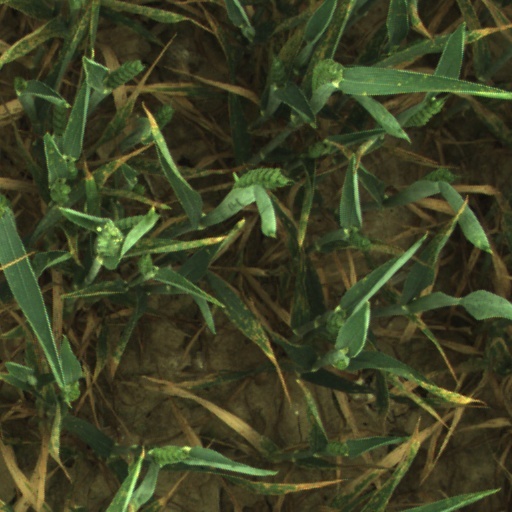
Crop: wheat